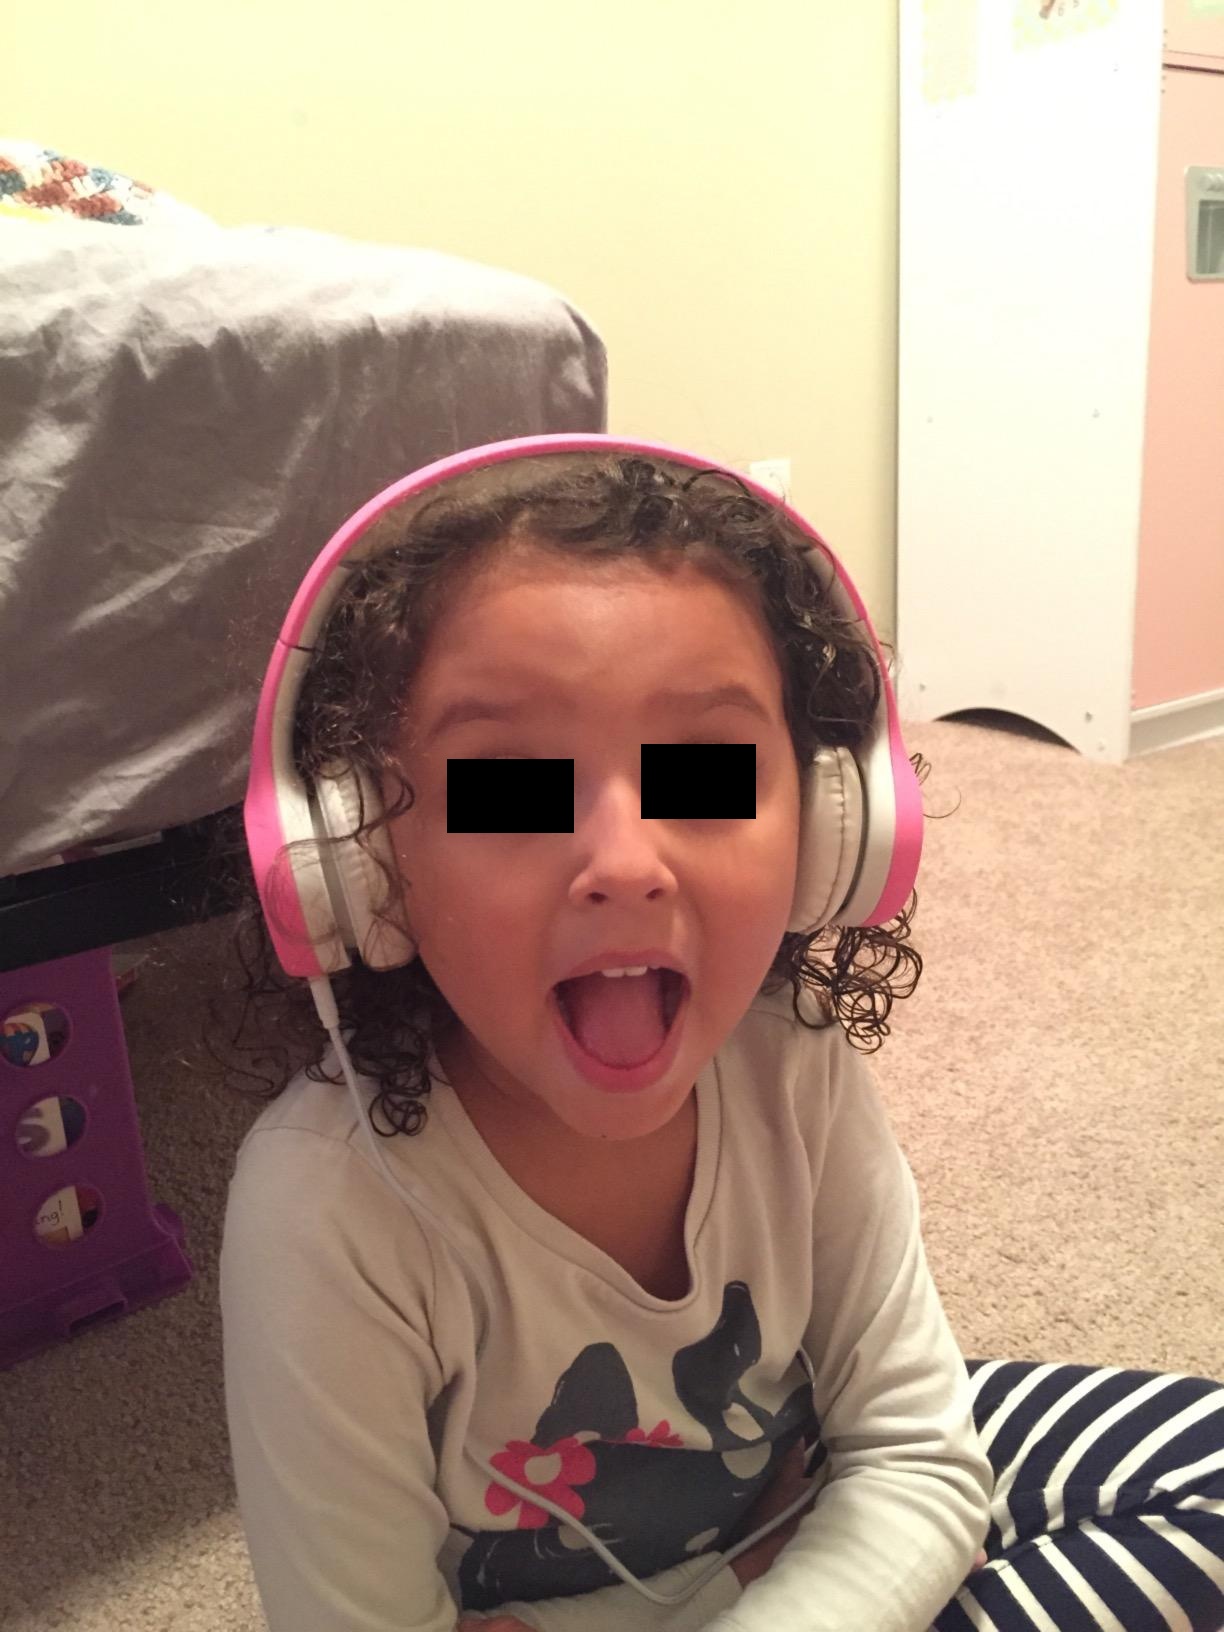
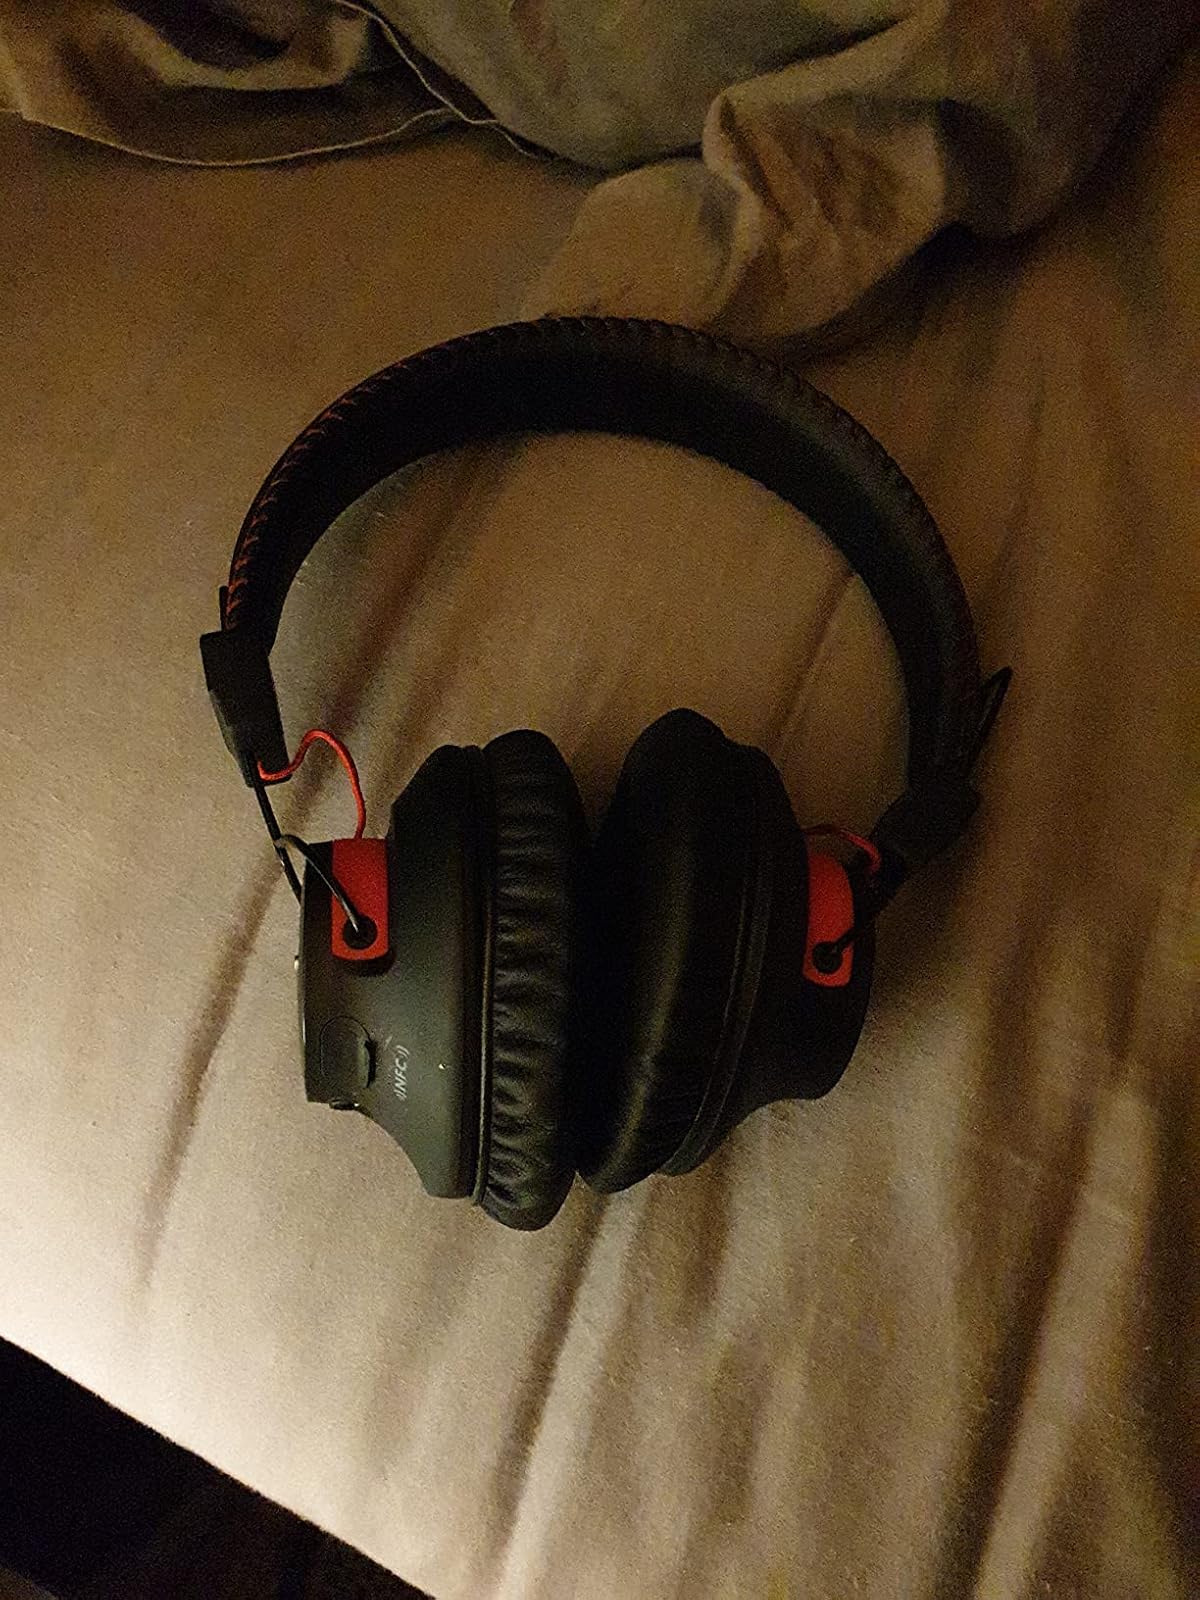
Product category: headphones
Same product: no